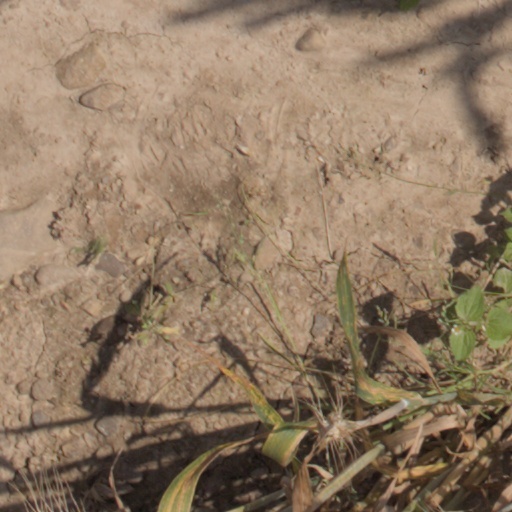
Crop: wheat